Ottfried Fischer

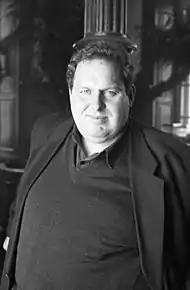
Fischer in 1998

In 1983, Austrian Kabarett artist Werner Schneyder invited Fischer to his television show "Meine Gäste und ich". In 1989, he has his first solo performance as a Kabarett artist with his program "Schwer ist leicht was". In 1994, he toured with his second program "Was tun".